Phone connector (audio)

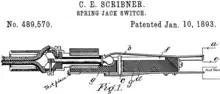
Mated connectors in Scribner's patent 489,570 filed on December 27, 1880

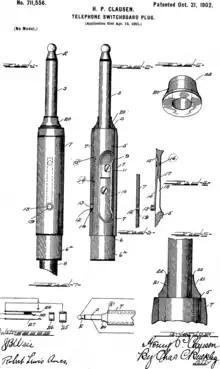
Henry P. Clausen's 1901 patent

Charles E. Scribner filed a patent in 1878 to facilitate switchboard operation using his "spring-jack switch". In it, a conductive lever pushed by a spring is normally connected to one contact. But when a cable with a conductive plug is inserted into a hole and makes contact with that lever, the lever pivots and breaks its normal connection. The receptacle was called a jack-knife because of its resemblance to a pocket clasp-knife. This is said to be the origin of calling the receptacle a "jack". Scribner filed a patent in 1880 which removes the lever and resembles the modern connector and made improvements to switchboard design in subsequent patents filed in 1882.